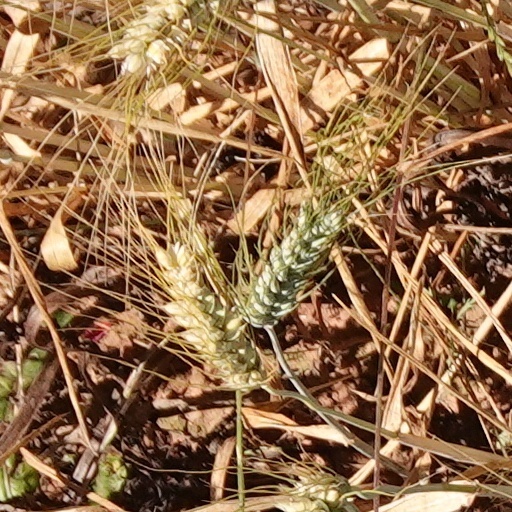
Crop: wheat